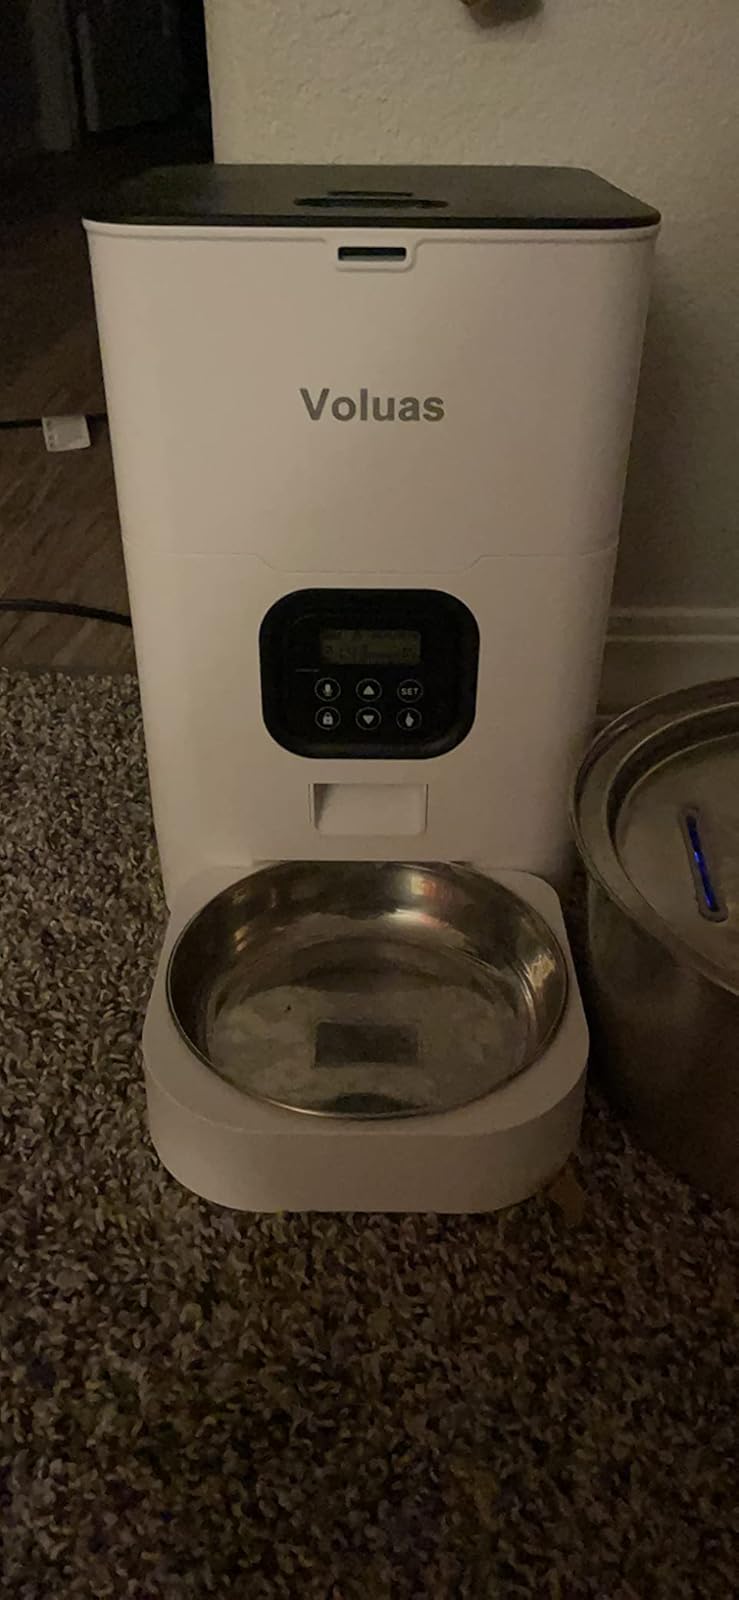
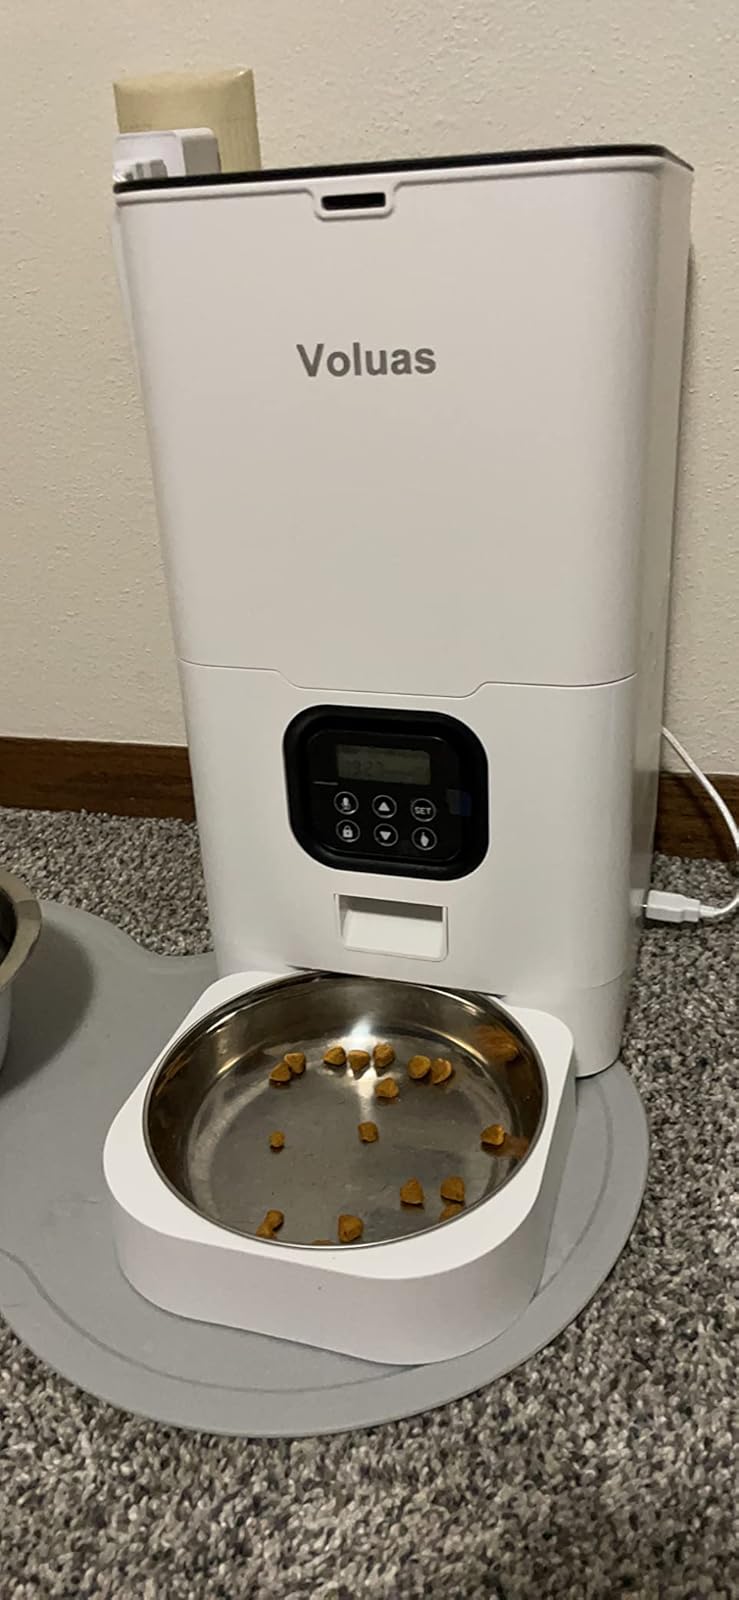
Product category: items_feeder
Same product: yes